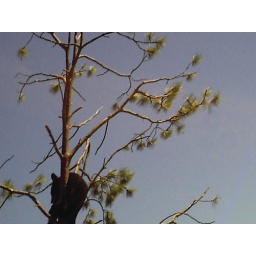
the bear in the tree